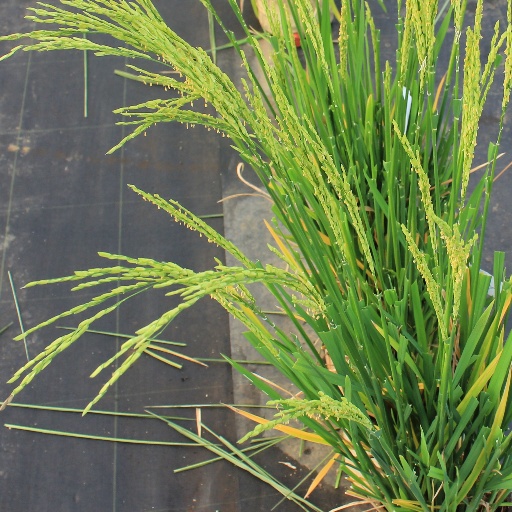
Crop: rice